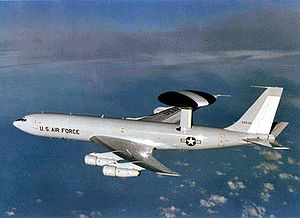
Moderne krigsførelse
E-3 Sentry, et såkaldt AWACS-fly er et eksempel på den højtudviklet teknologi i moderne krigsførelse.
Moderne krigsførelse beskriver perioden fra 1980'erne, hvor informationssamfundet begyndte at påvirke militær doktrin og teknologi. Udtrykket omfatter konflikter hvor mindst en af parterne er en industrialiseret stat.